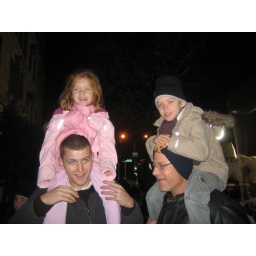
the best seats in the house